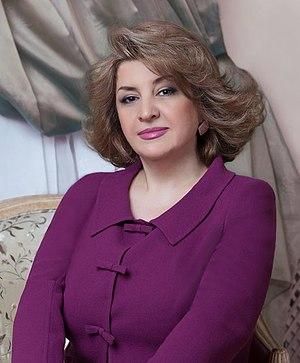
Serge Sarkissian est un homme d'État arménien, né le 30 juin 1954 à Stepanakert, alors en RSS d'Azerbaïdjan, Premier ministre d'Arménie de 2007 à 2008, puis président de la République de 2008 à 2018 et à nouveau brièvement Premier ministre en 2018.